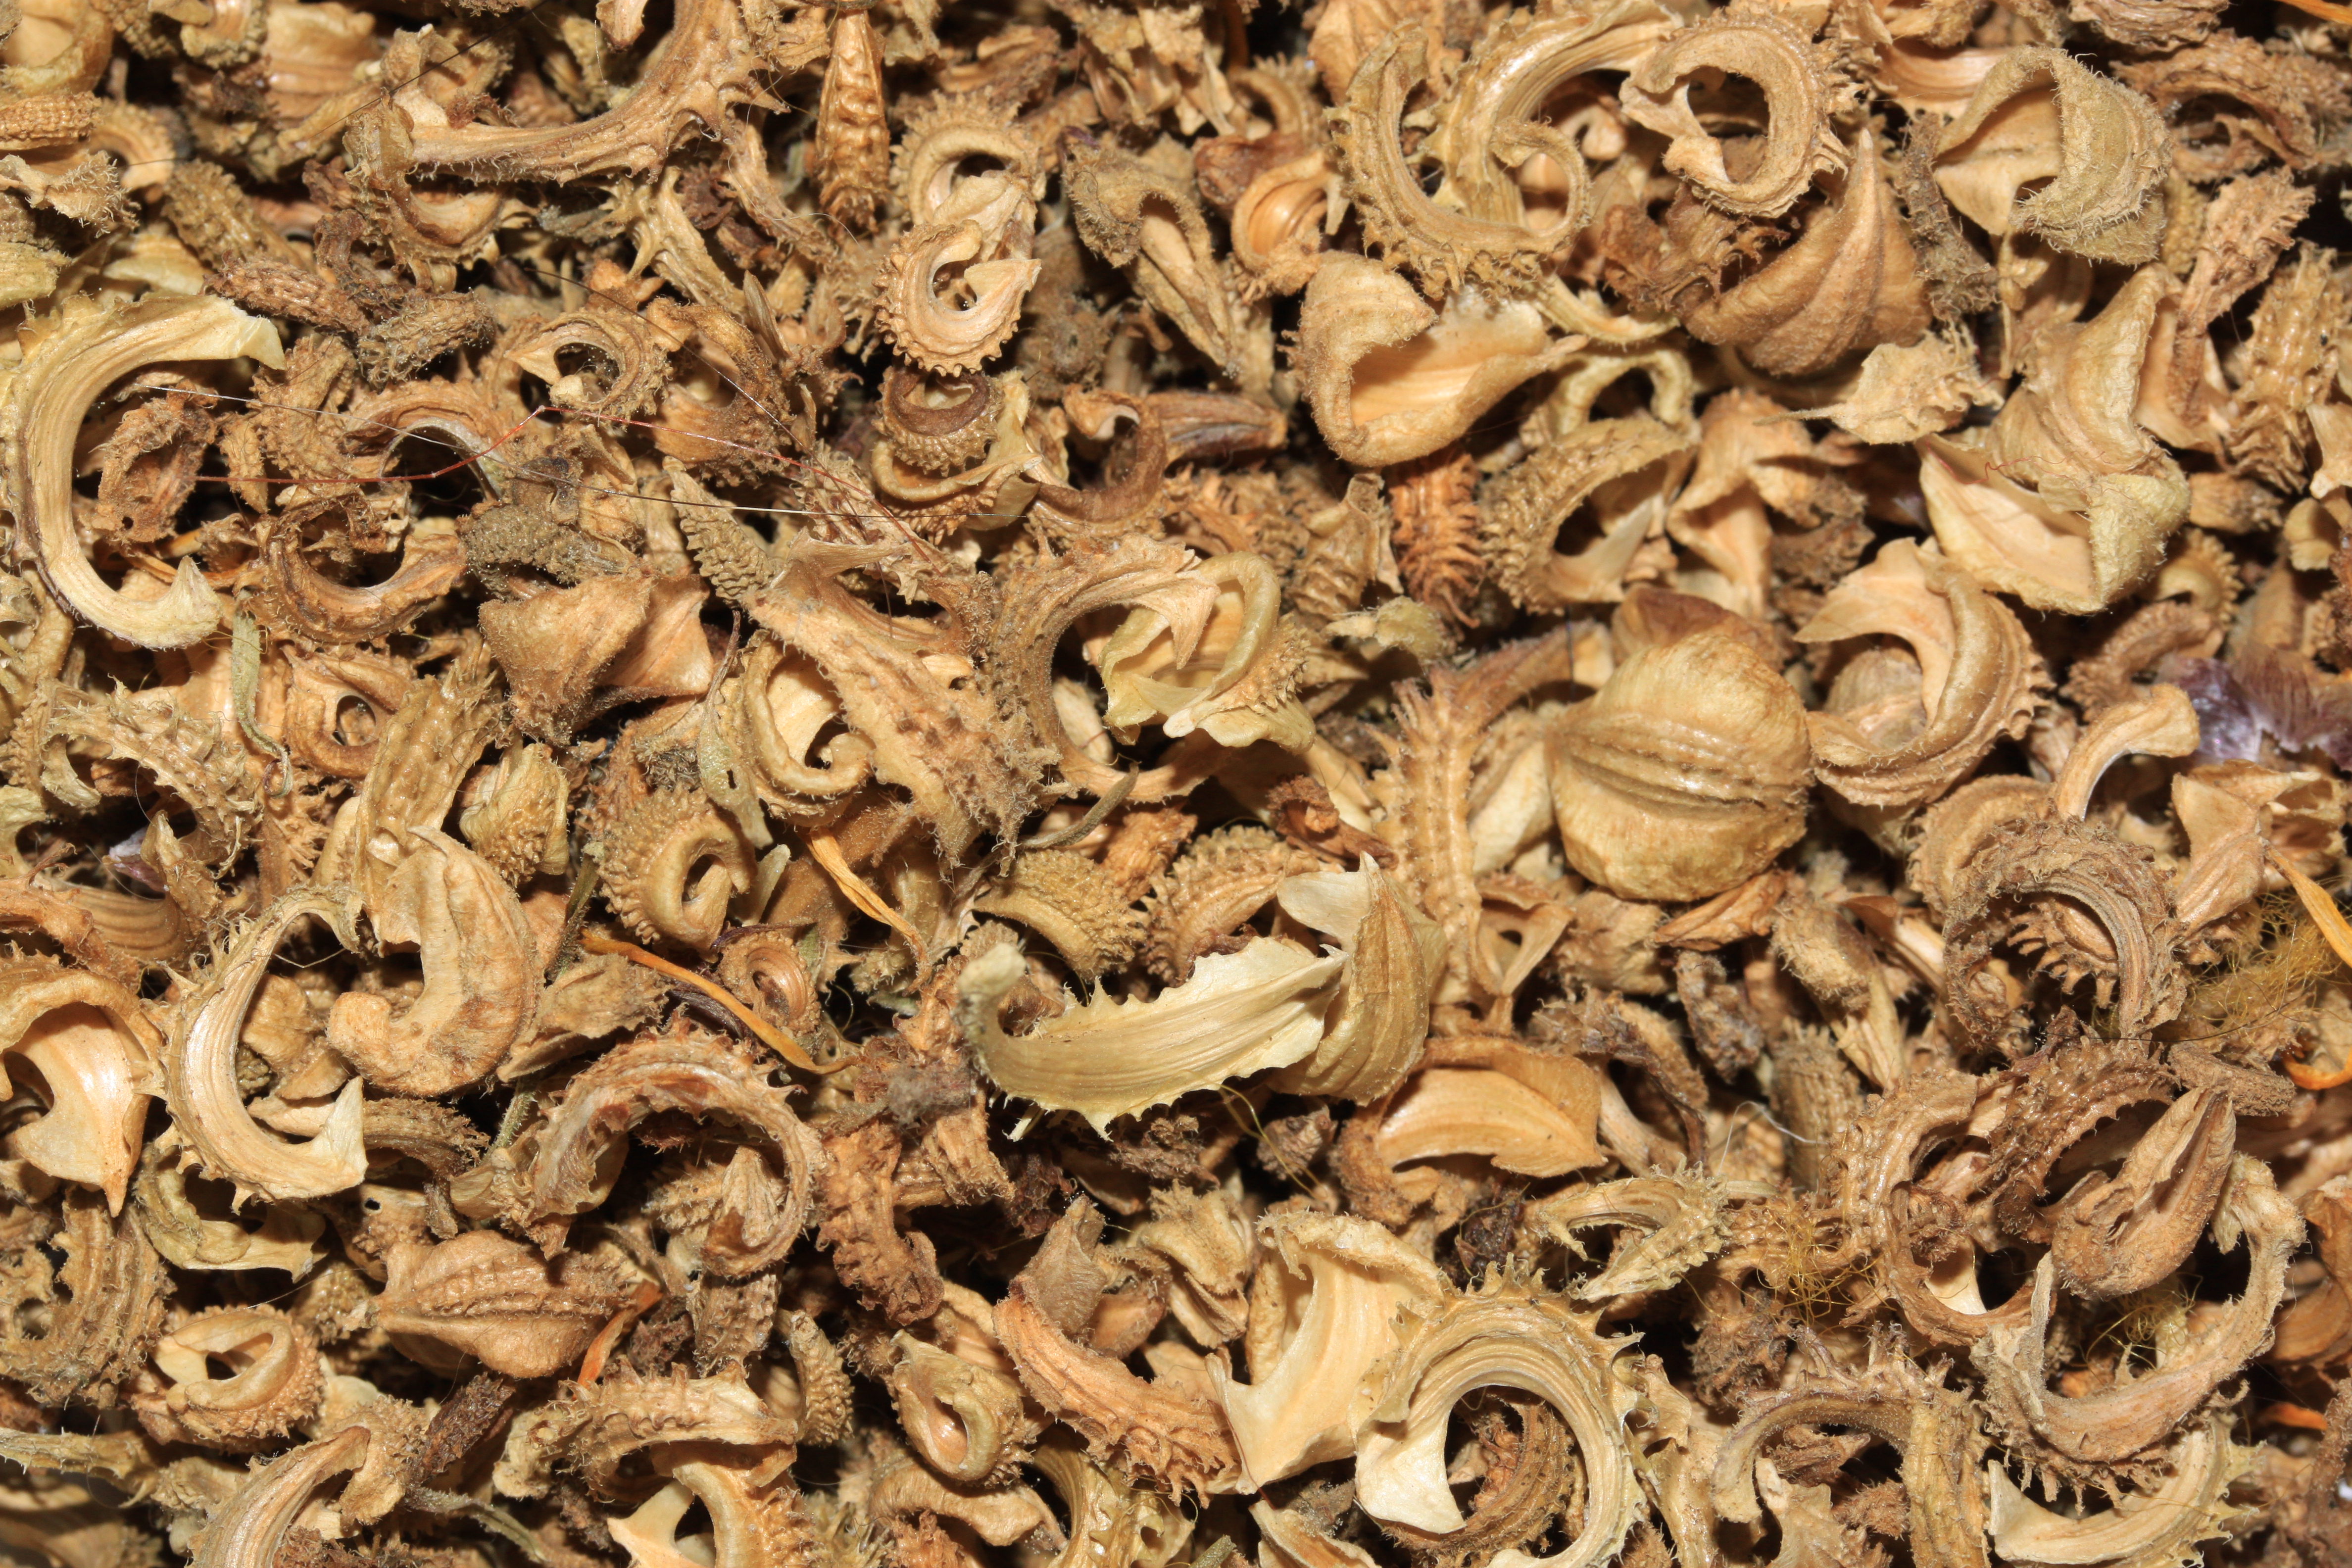
wood, flower, food, produce, cuisine, uk, snake, peterborough, shiitake, boa constrictor, scaled reptile, boas